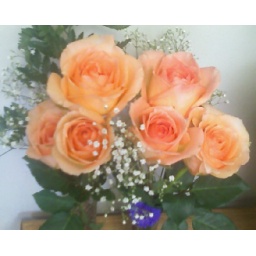
trie's first bouquet of roses, from bridging over to cadet in girl scouts, jun 09